Biscayne Aquifer

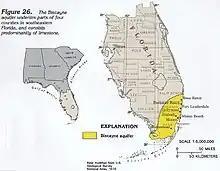
A map of the aquifer.

The Biscayne Aquifer, named after Biscayne Bay, is a surficial aquifer. It is a shallow layer of highly permeable limestone under a portion of South Florida. The area it underlies includes Broward County, Miami-Dade County, Monroe County, and Palm Beach County, a total of about .